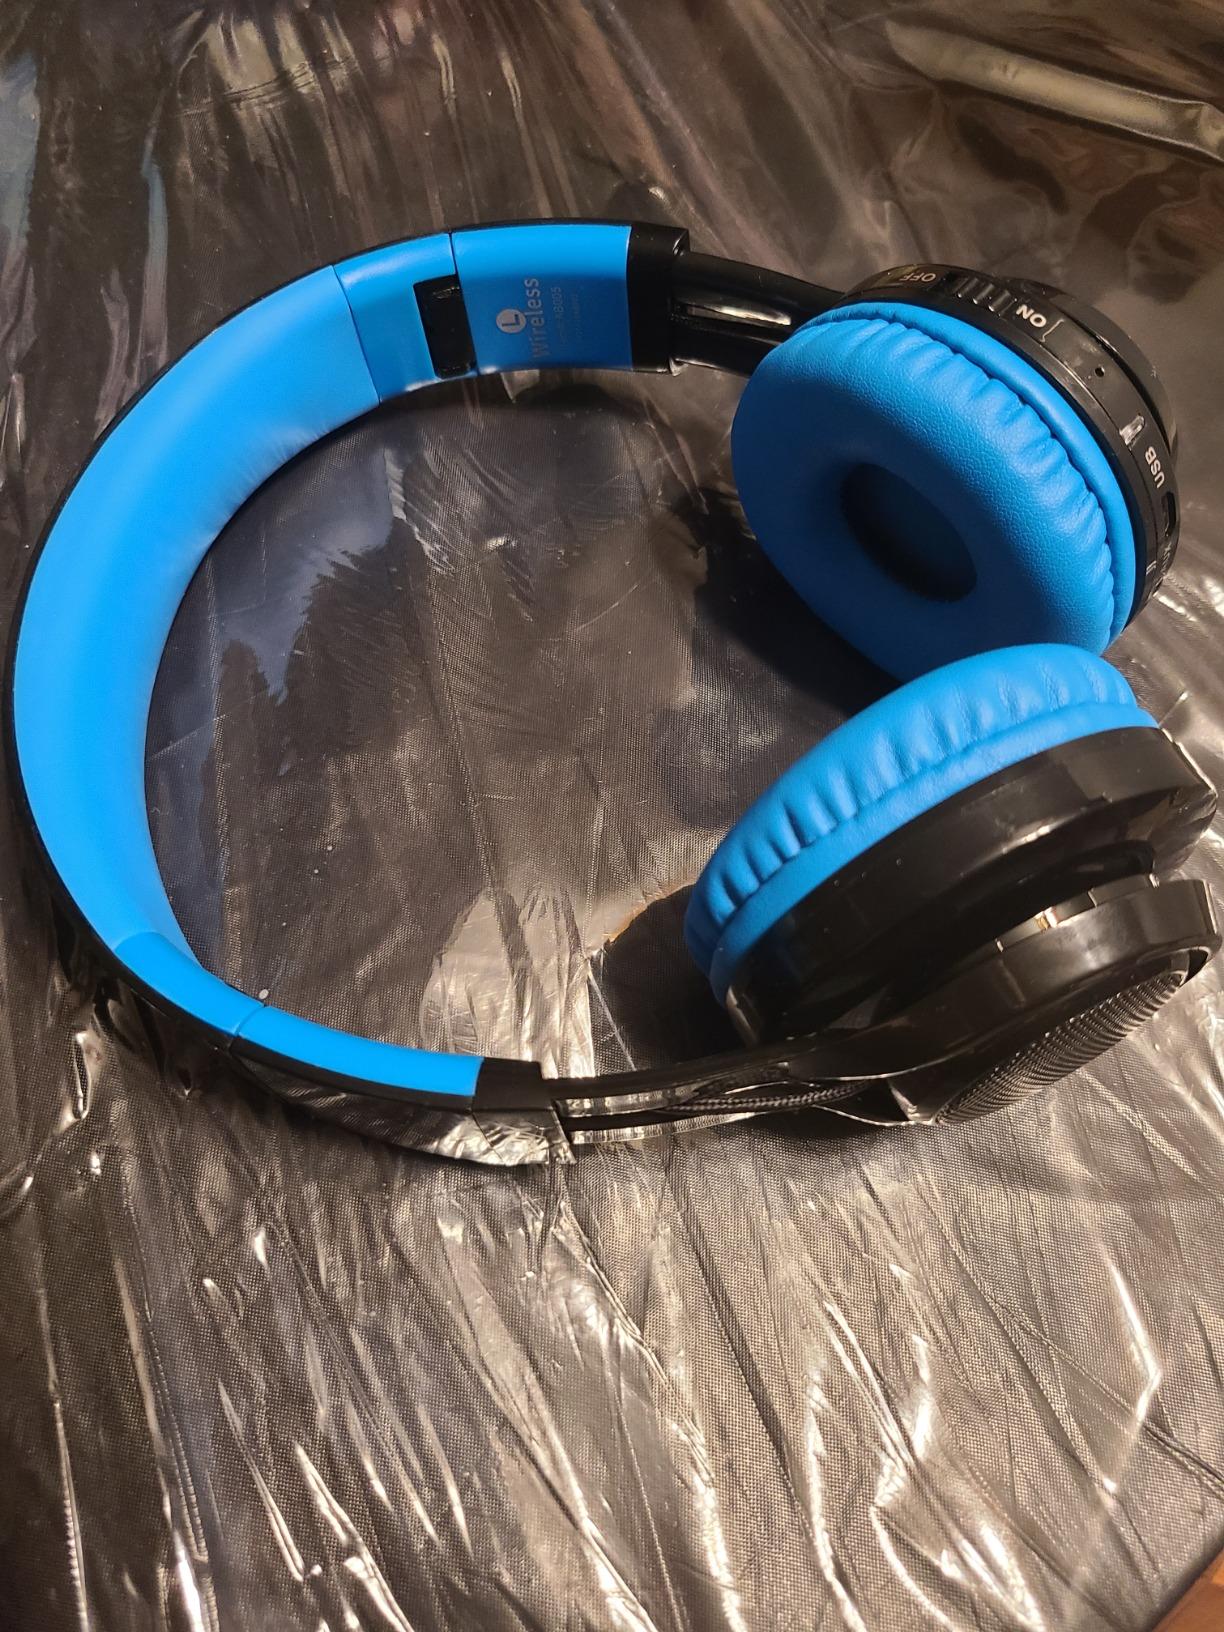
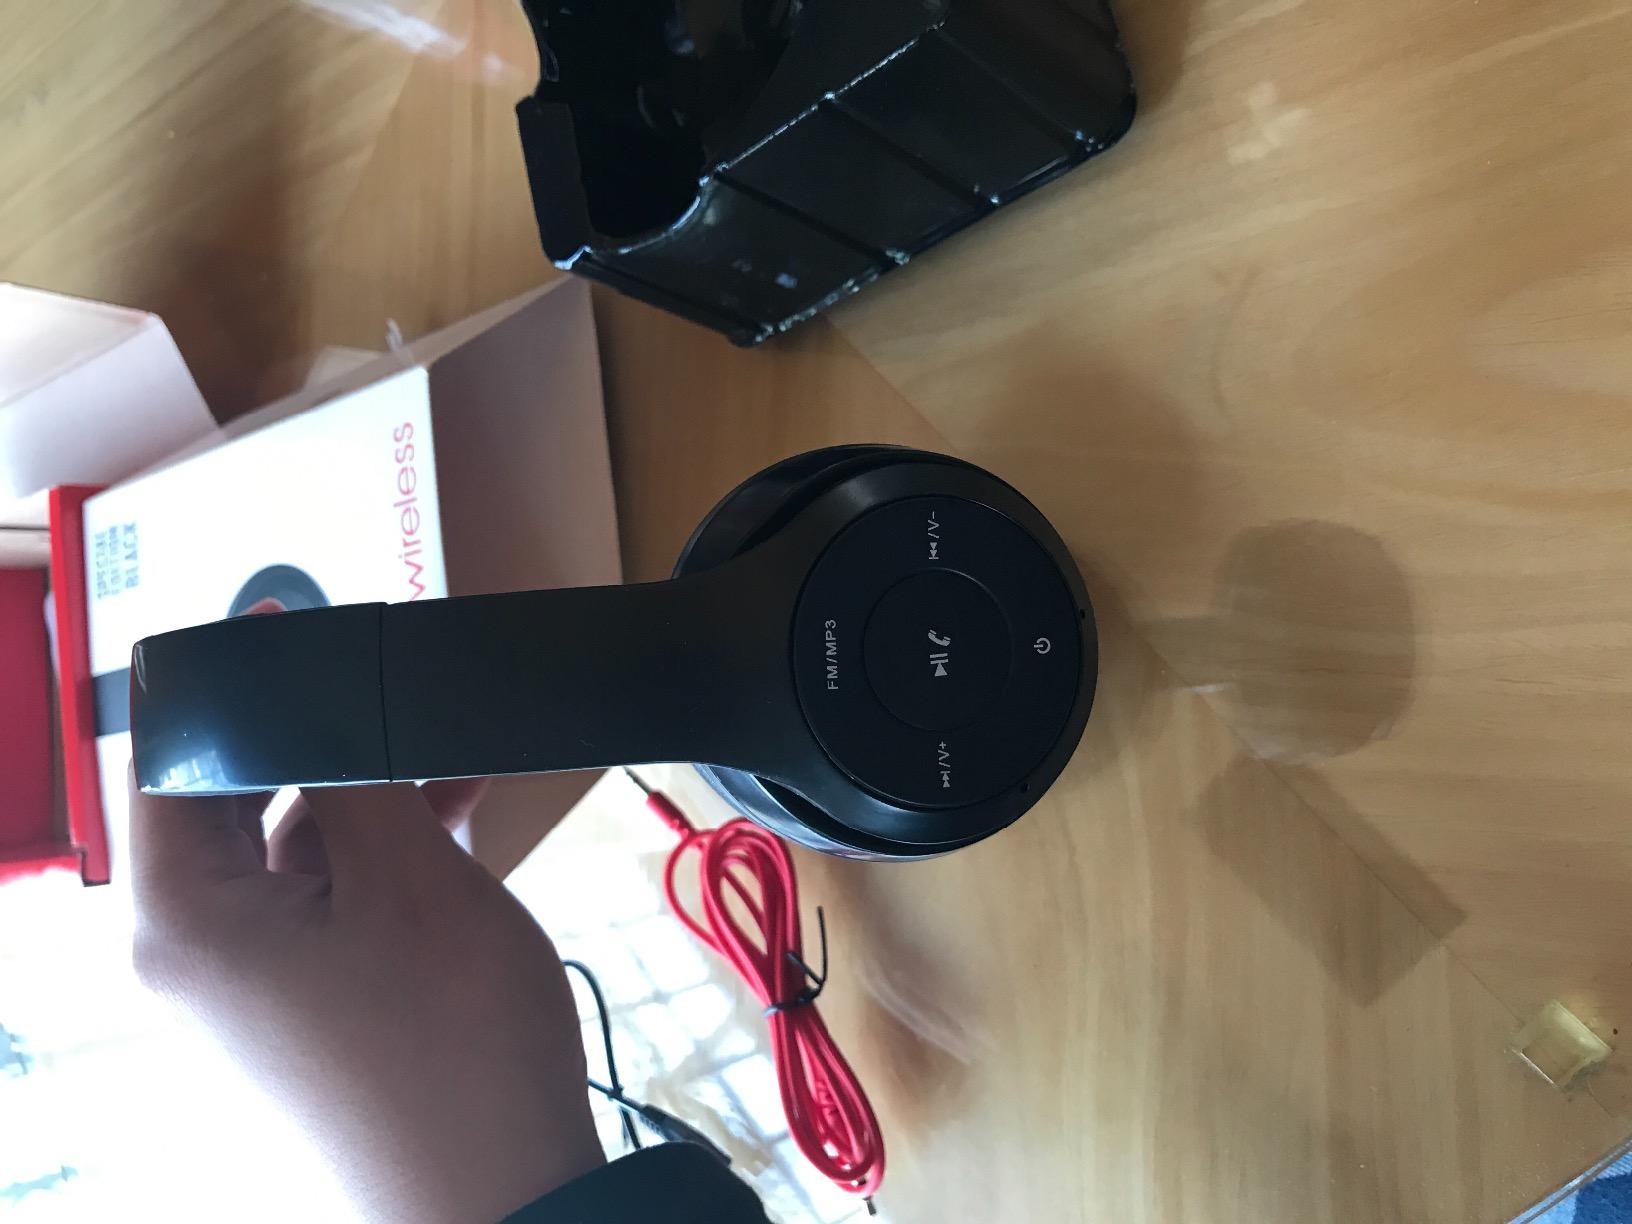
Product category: headphones
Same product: no